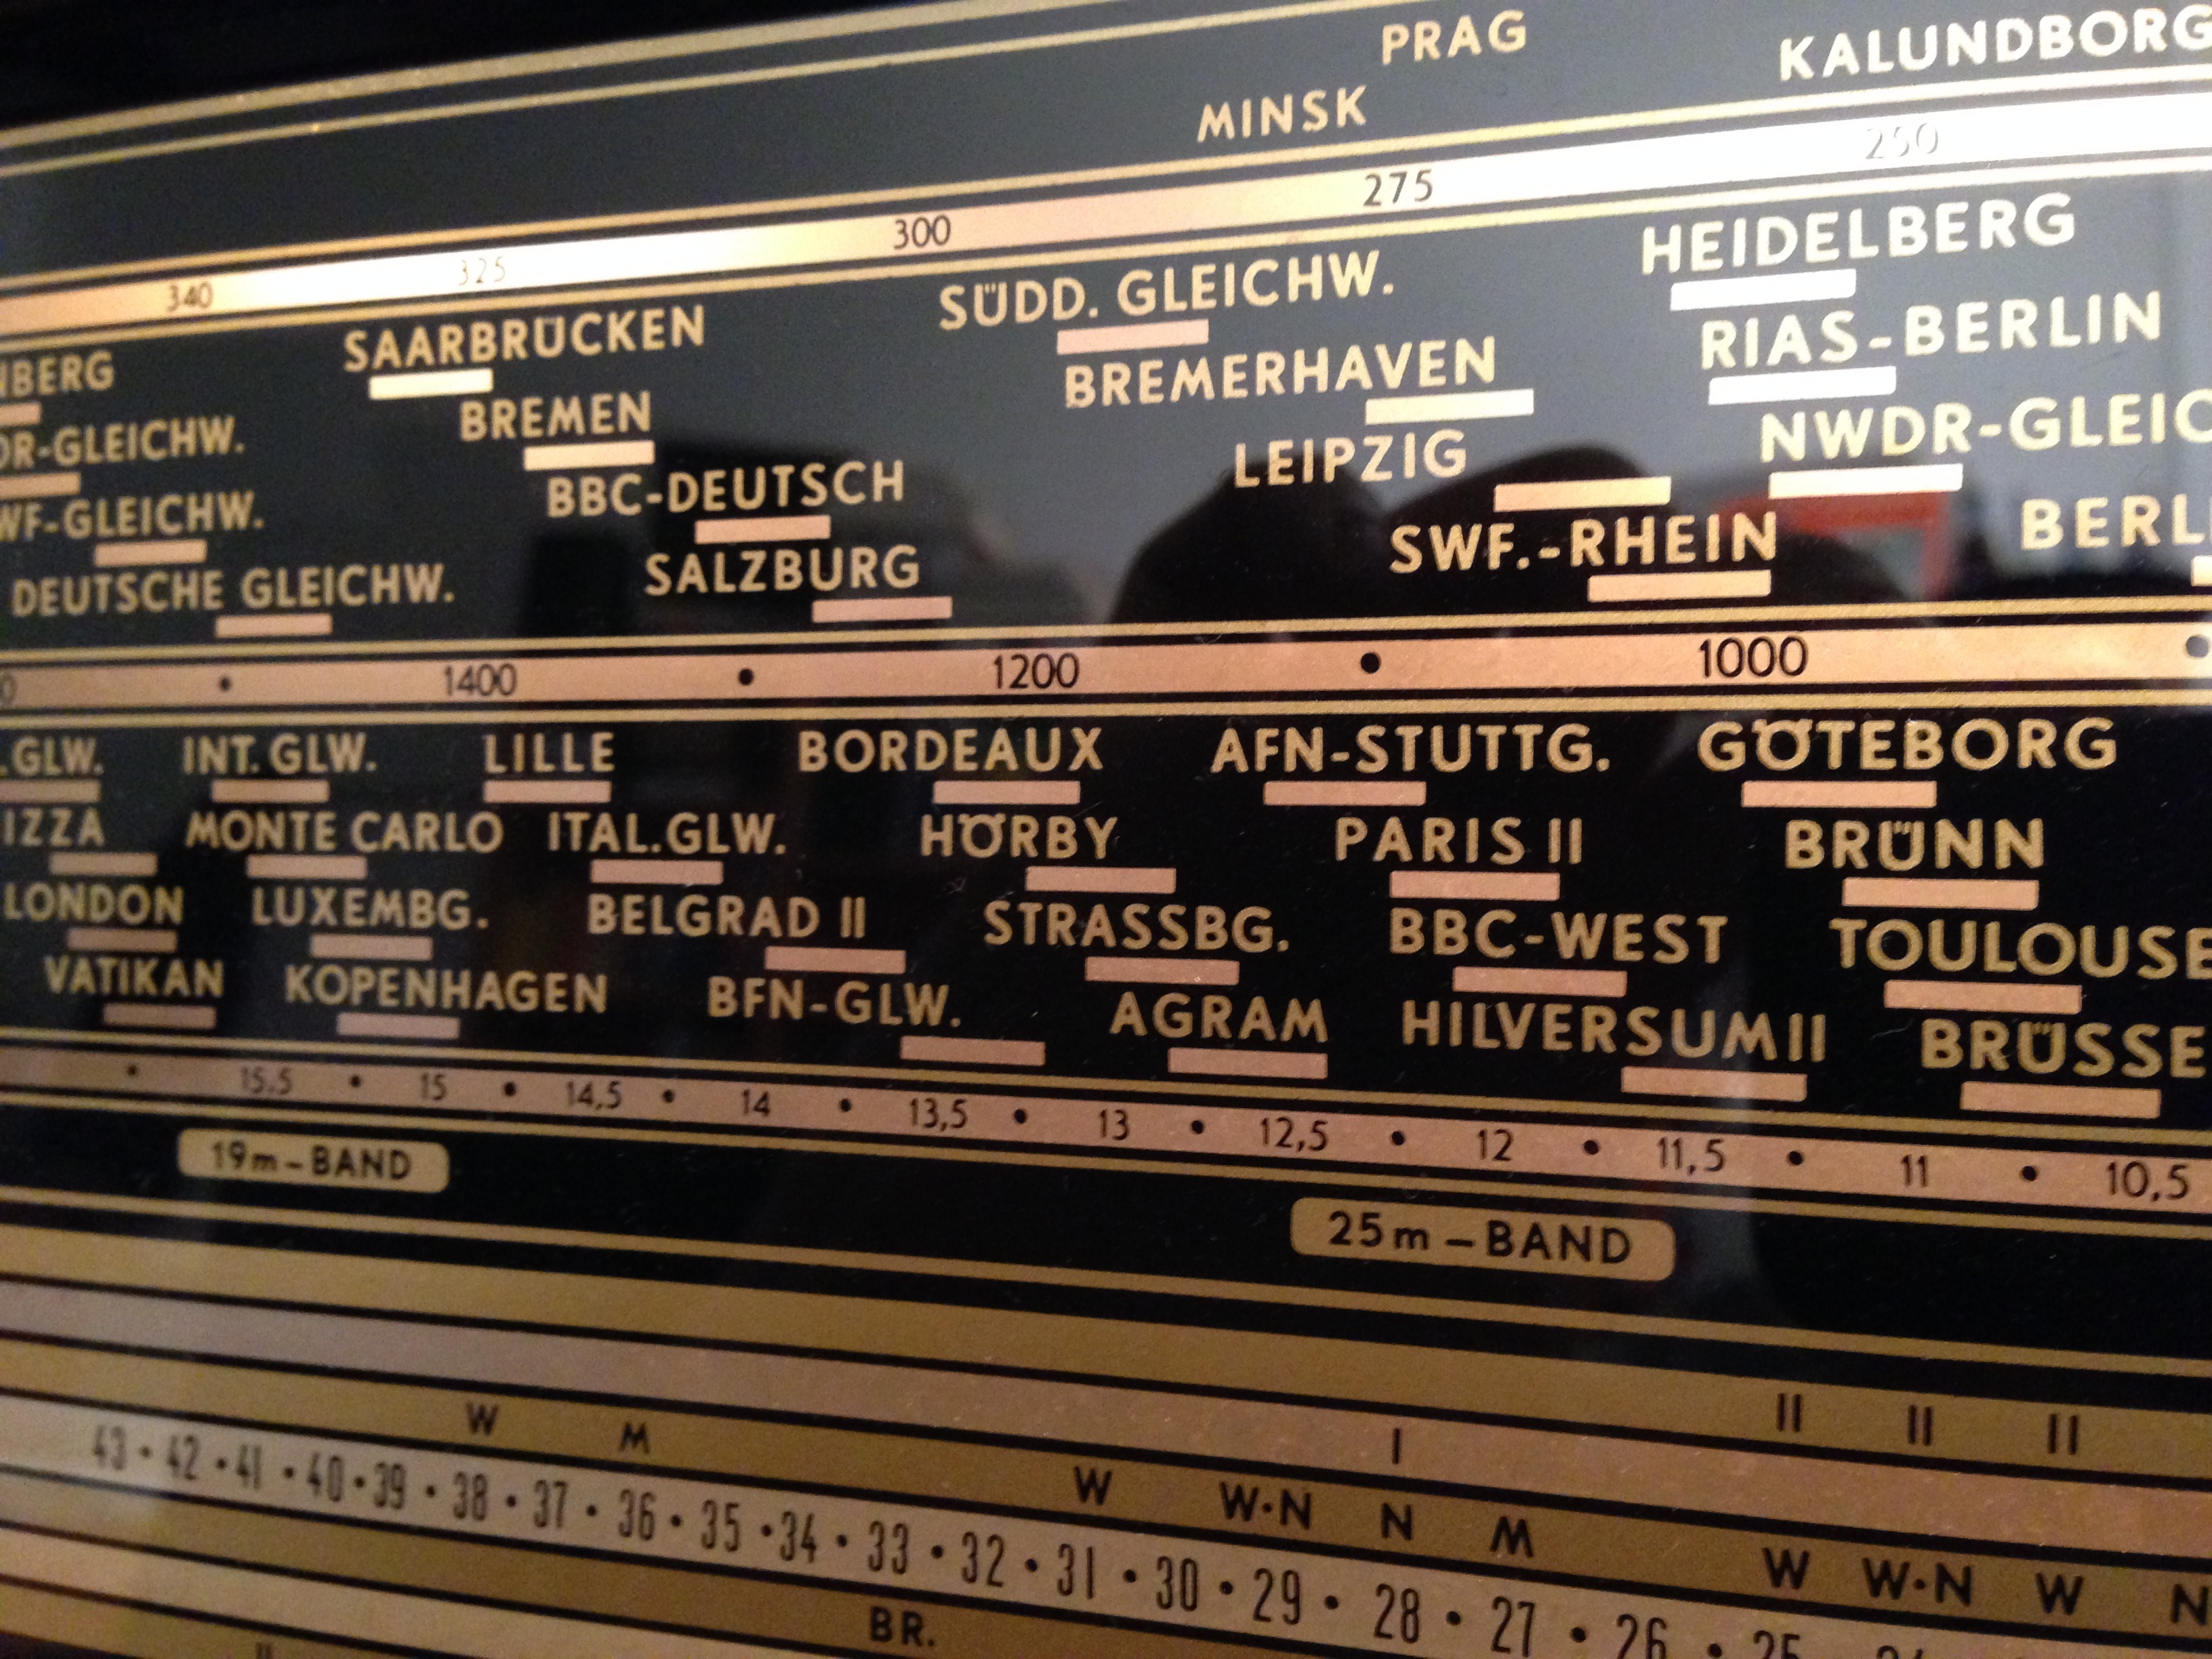
music, technology, retro, number, old, nostalgia, radio, font, electronics, media, 1953, tube radio, transistor radio, personal computer hardware, vehicle registration plate, vacuum tubes, grundig